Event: Nepal Earthquake
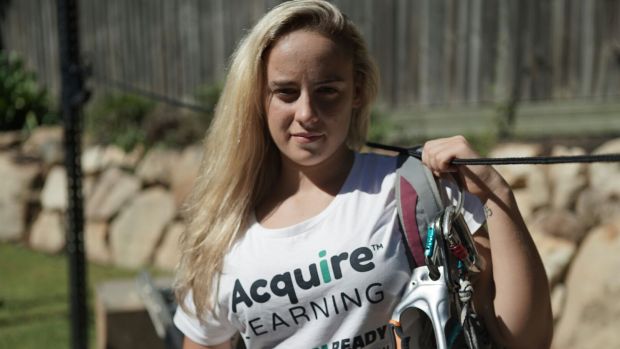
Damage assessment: no_damage